Musica proibita

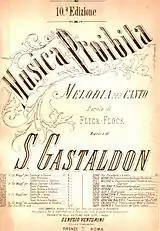
Cover of the 10th edition of "Musica proibita", Gastaldon's most enduring work

"Musica proibita" (English: Forbidden music) is an Italian salon song for solo voice and piano composed by Stanislao Gastaldon. Originally published in 1881, it uses lyrics by an unknown author who used the pen name Flick Flock. A romance, the song is written from the perspective of a young girl who in opposition to her mother would like to repeat the refrain of a love song that a handsome boy sings to her every evening, from under the balcony. It is one of the better-known songs of the "romanza da salotto" genre of Italian song that was popular in the late 19th and early 20th century. In its original printing, the piece sold 200,000 copies. The work has had enduring popularity internationally.